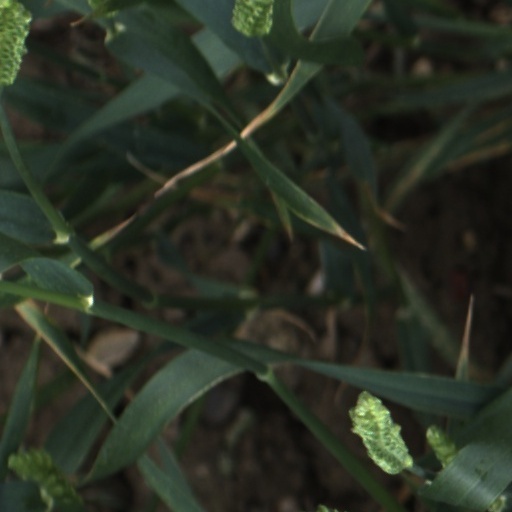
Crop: wheat